Park Chung Hee

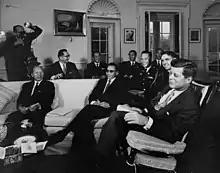
Park with U.S. President John F. Kennedy in Washington, D.C., on November 14, 1961

Park returned to Korea after the war and enrolled at the Korea Military Academy. He graduated in the second class of 1946 (one of his classmates was Kim Jae-gyu, his close friend and later assassin) and became an officer in the constabulary army under the United States Army Military Government in South Korea. The newly established South Korean government, under the leadership of Syngman Rhee, arrested Park in November 1948 on charges that he led a Communist cell in the Korean constabulary. Park was subsequently sentenced to death by a military court, but his sentence was commuted by Rhee at the urging of several high-ranking Korean military officers.